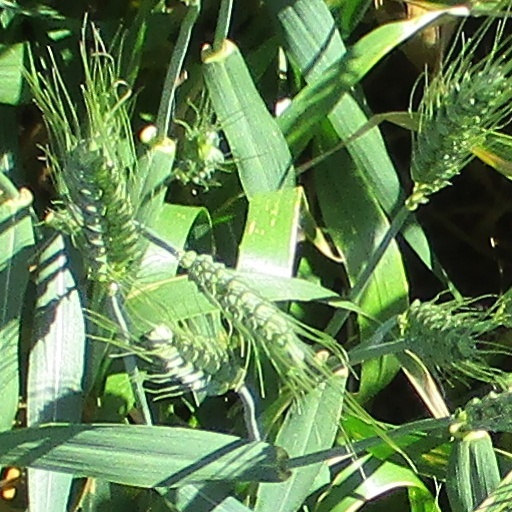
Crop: wheat